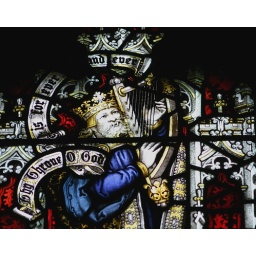
stained glass window in the Bethlehem Chapel of the National Cathedral